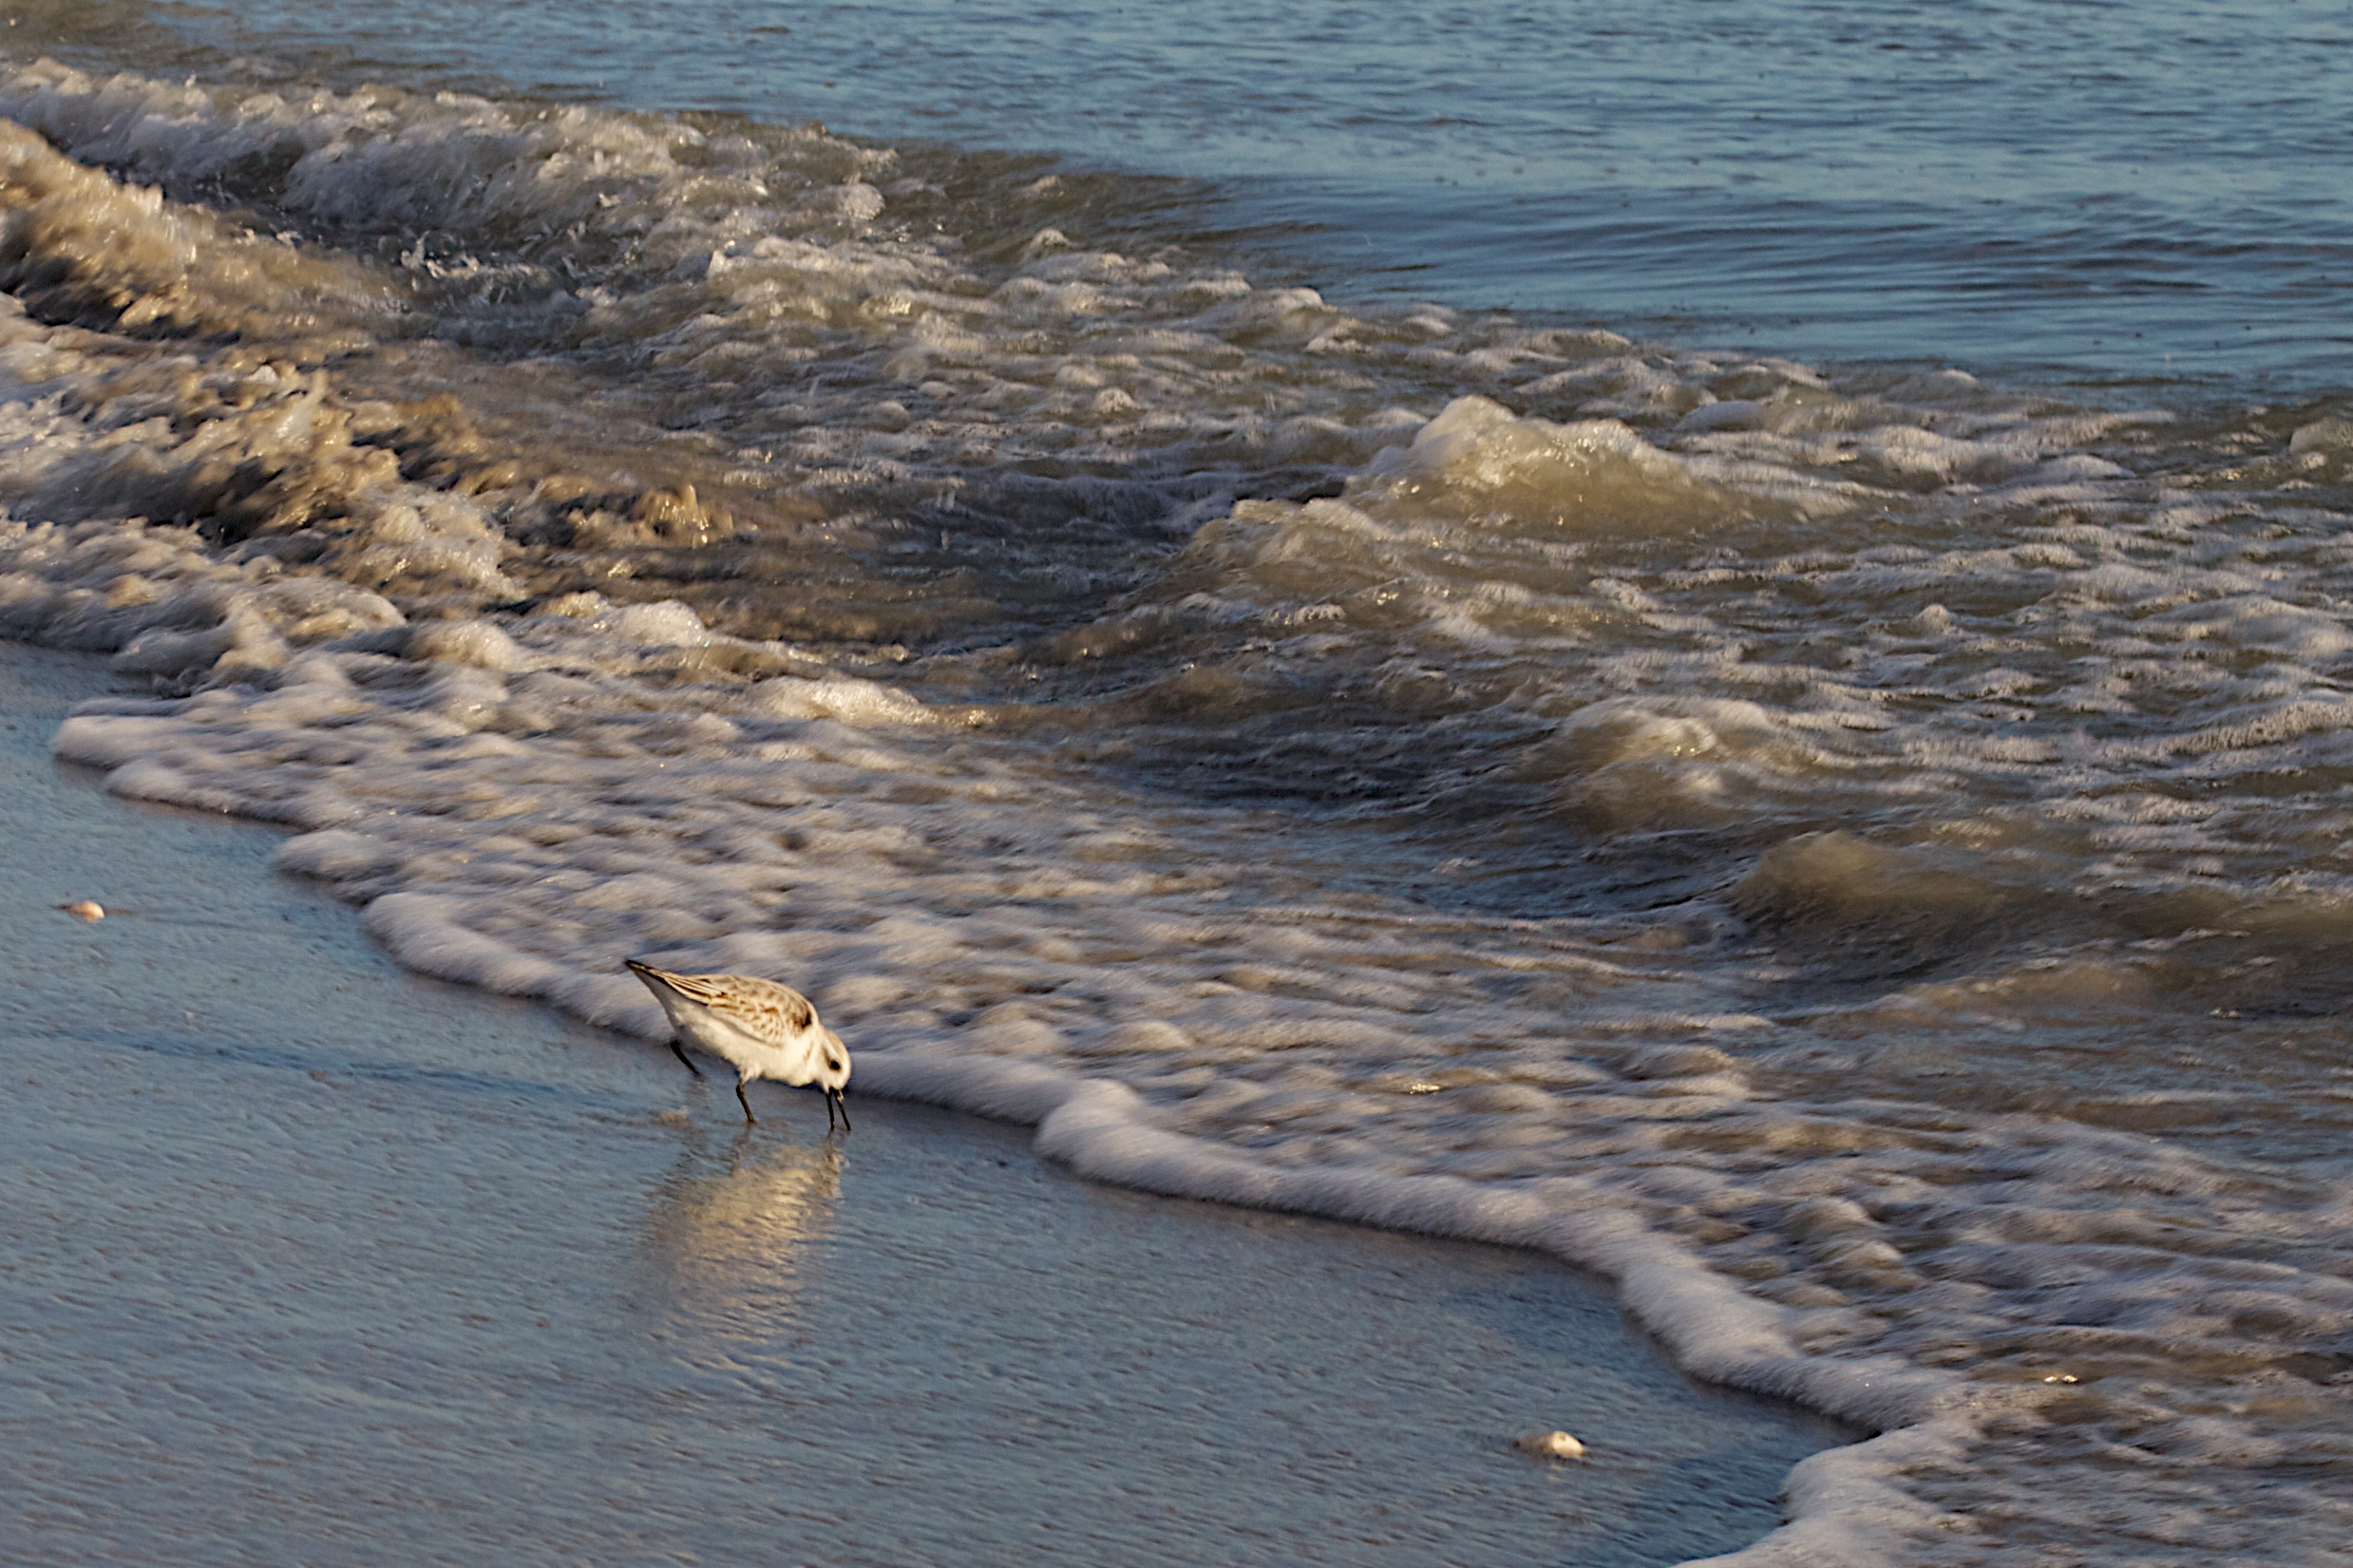
beach, sea, coast, water, sand, ocean, shore, wave, bay, body of water, odyssey, mudflat, wind wave